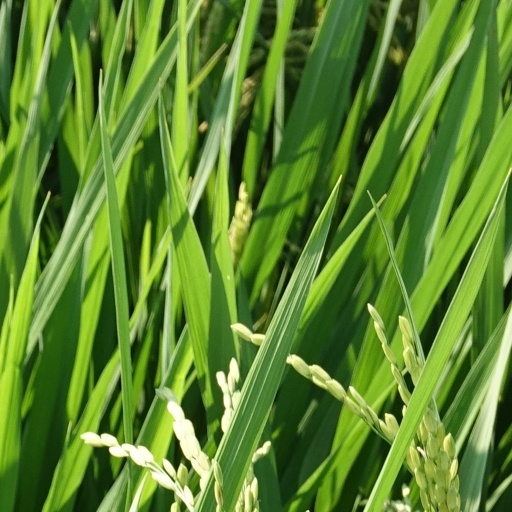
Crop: rice